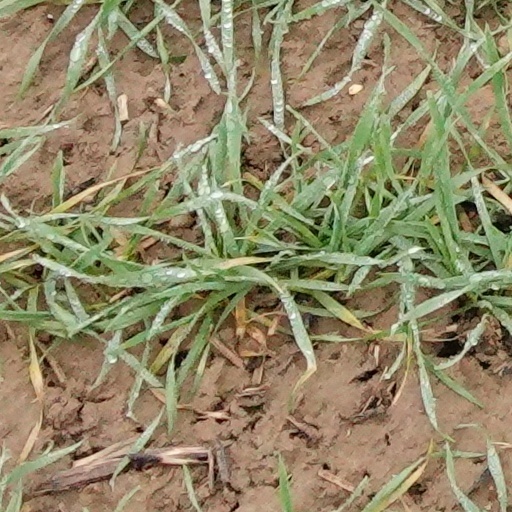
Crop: wheat